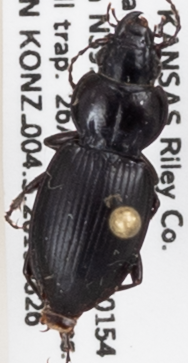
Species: Cyclotrachelus substriatus
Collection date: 2019-08-26
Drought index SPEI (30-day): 1.766
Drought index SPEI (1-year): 1.85
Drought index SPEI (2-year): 1.038